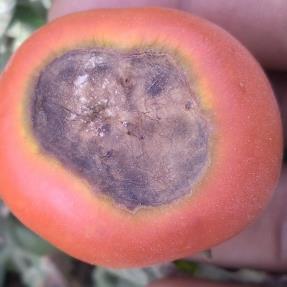
Crop: Tomato
Condition: blossom-end-rot-d